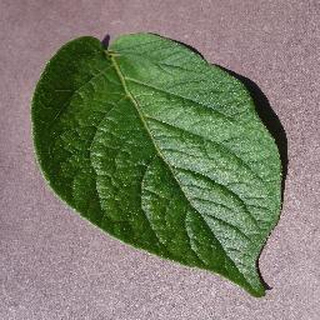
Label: healthy_potato